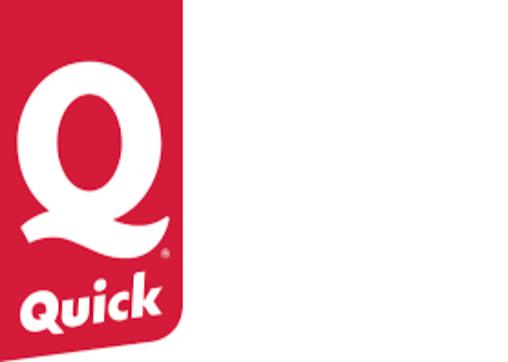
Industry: Others